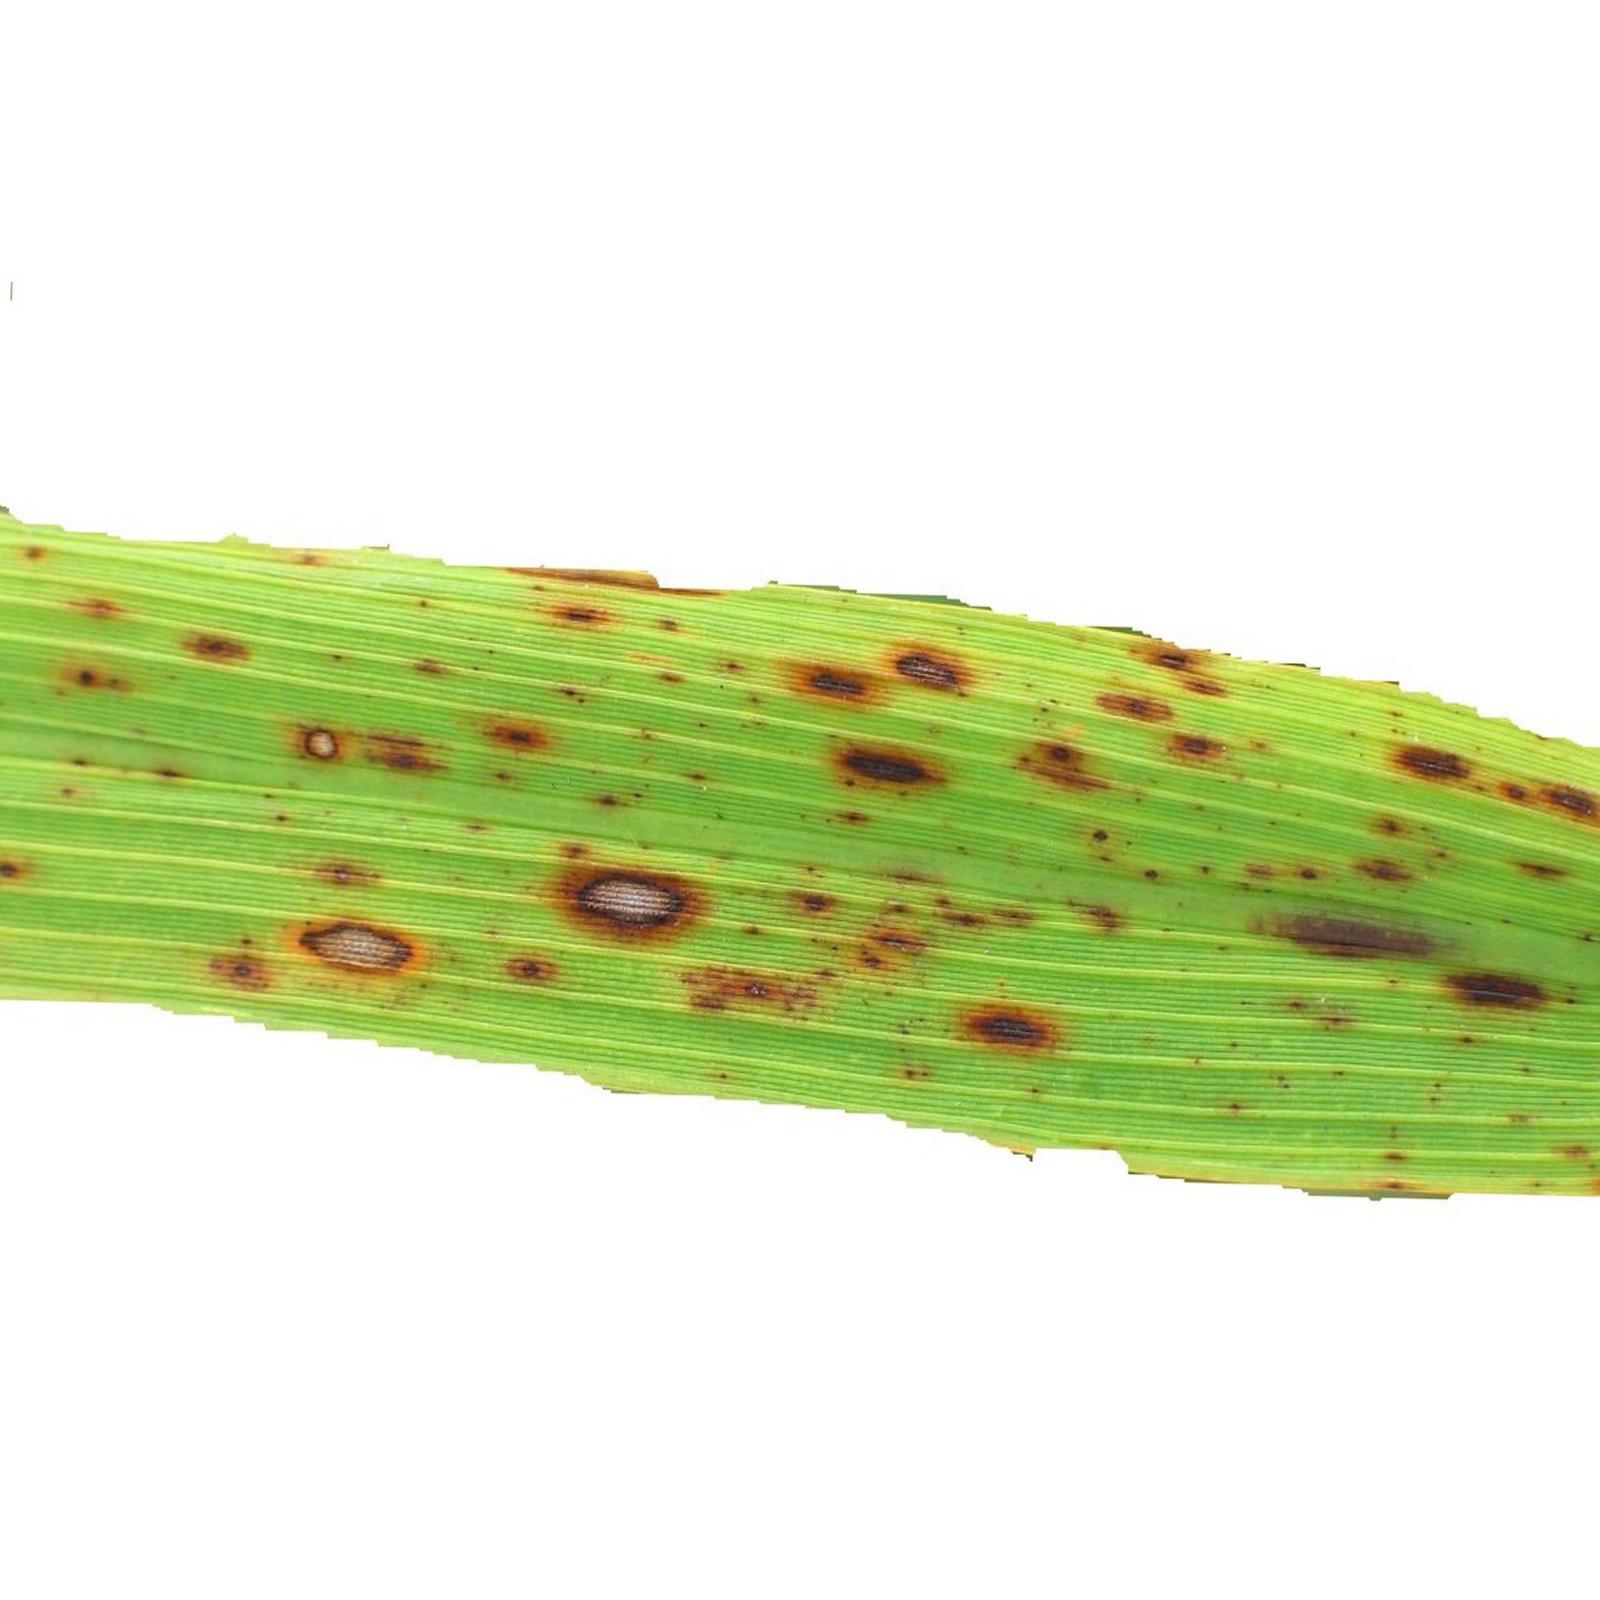
Nhãn: Bệnh Đốm Nâu ( Brown spot )